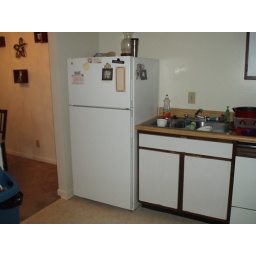
Kitchen. That door leads to the dining room. The door I'm standing in leads out to hallway.